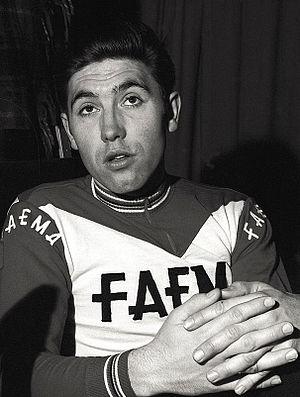
L'équipe cycliste Faemino-Faema est une équipe cycliste sur route, qui a existé entre 1968 et 1970. D'origine italienne, elle court également sous licence belge.